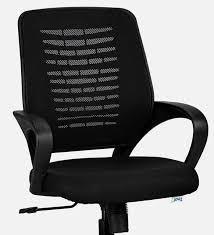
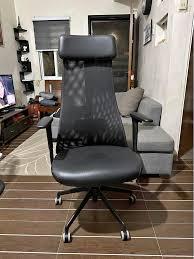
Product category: items_chair
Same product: no